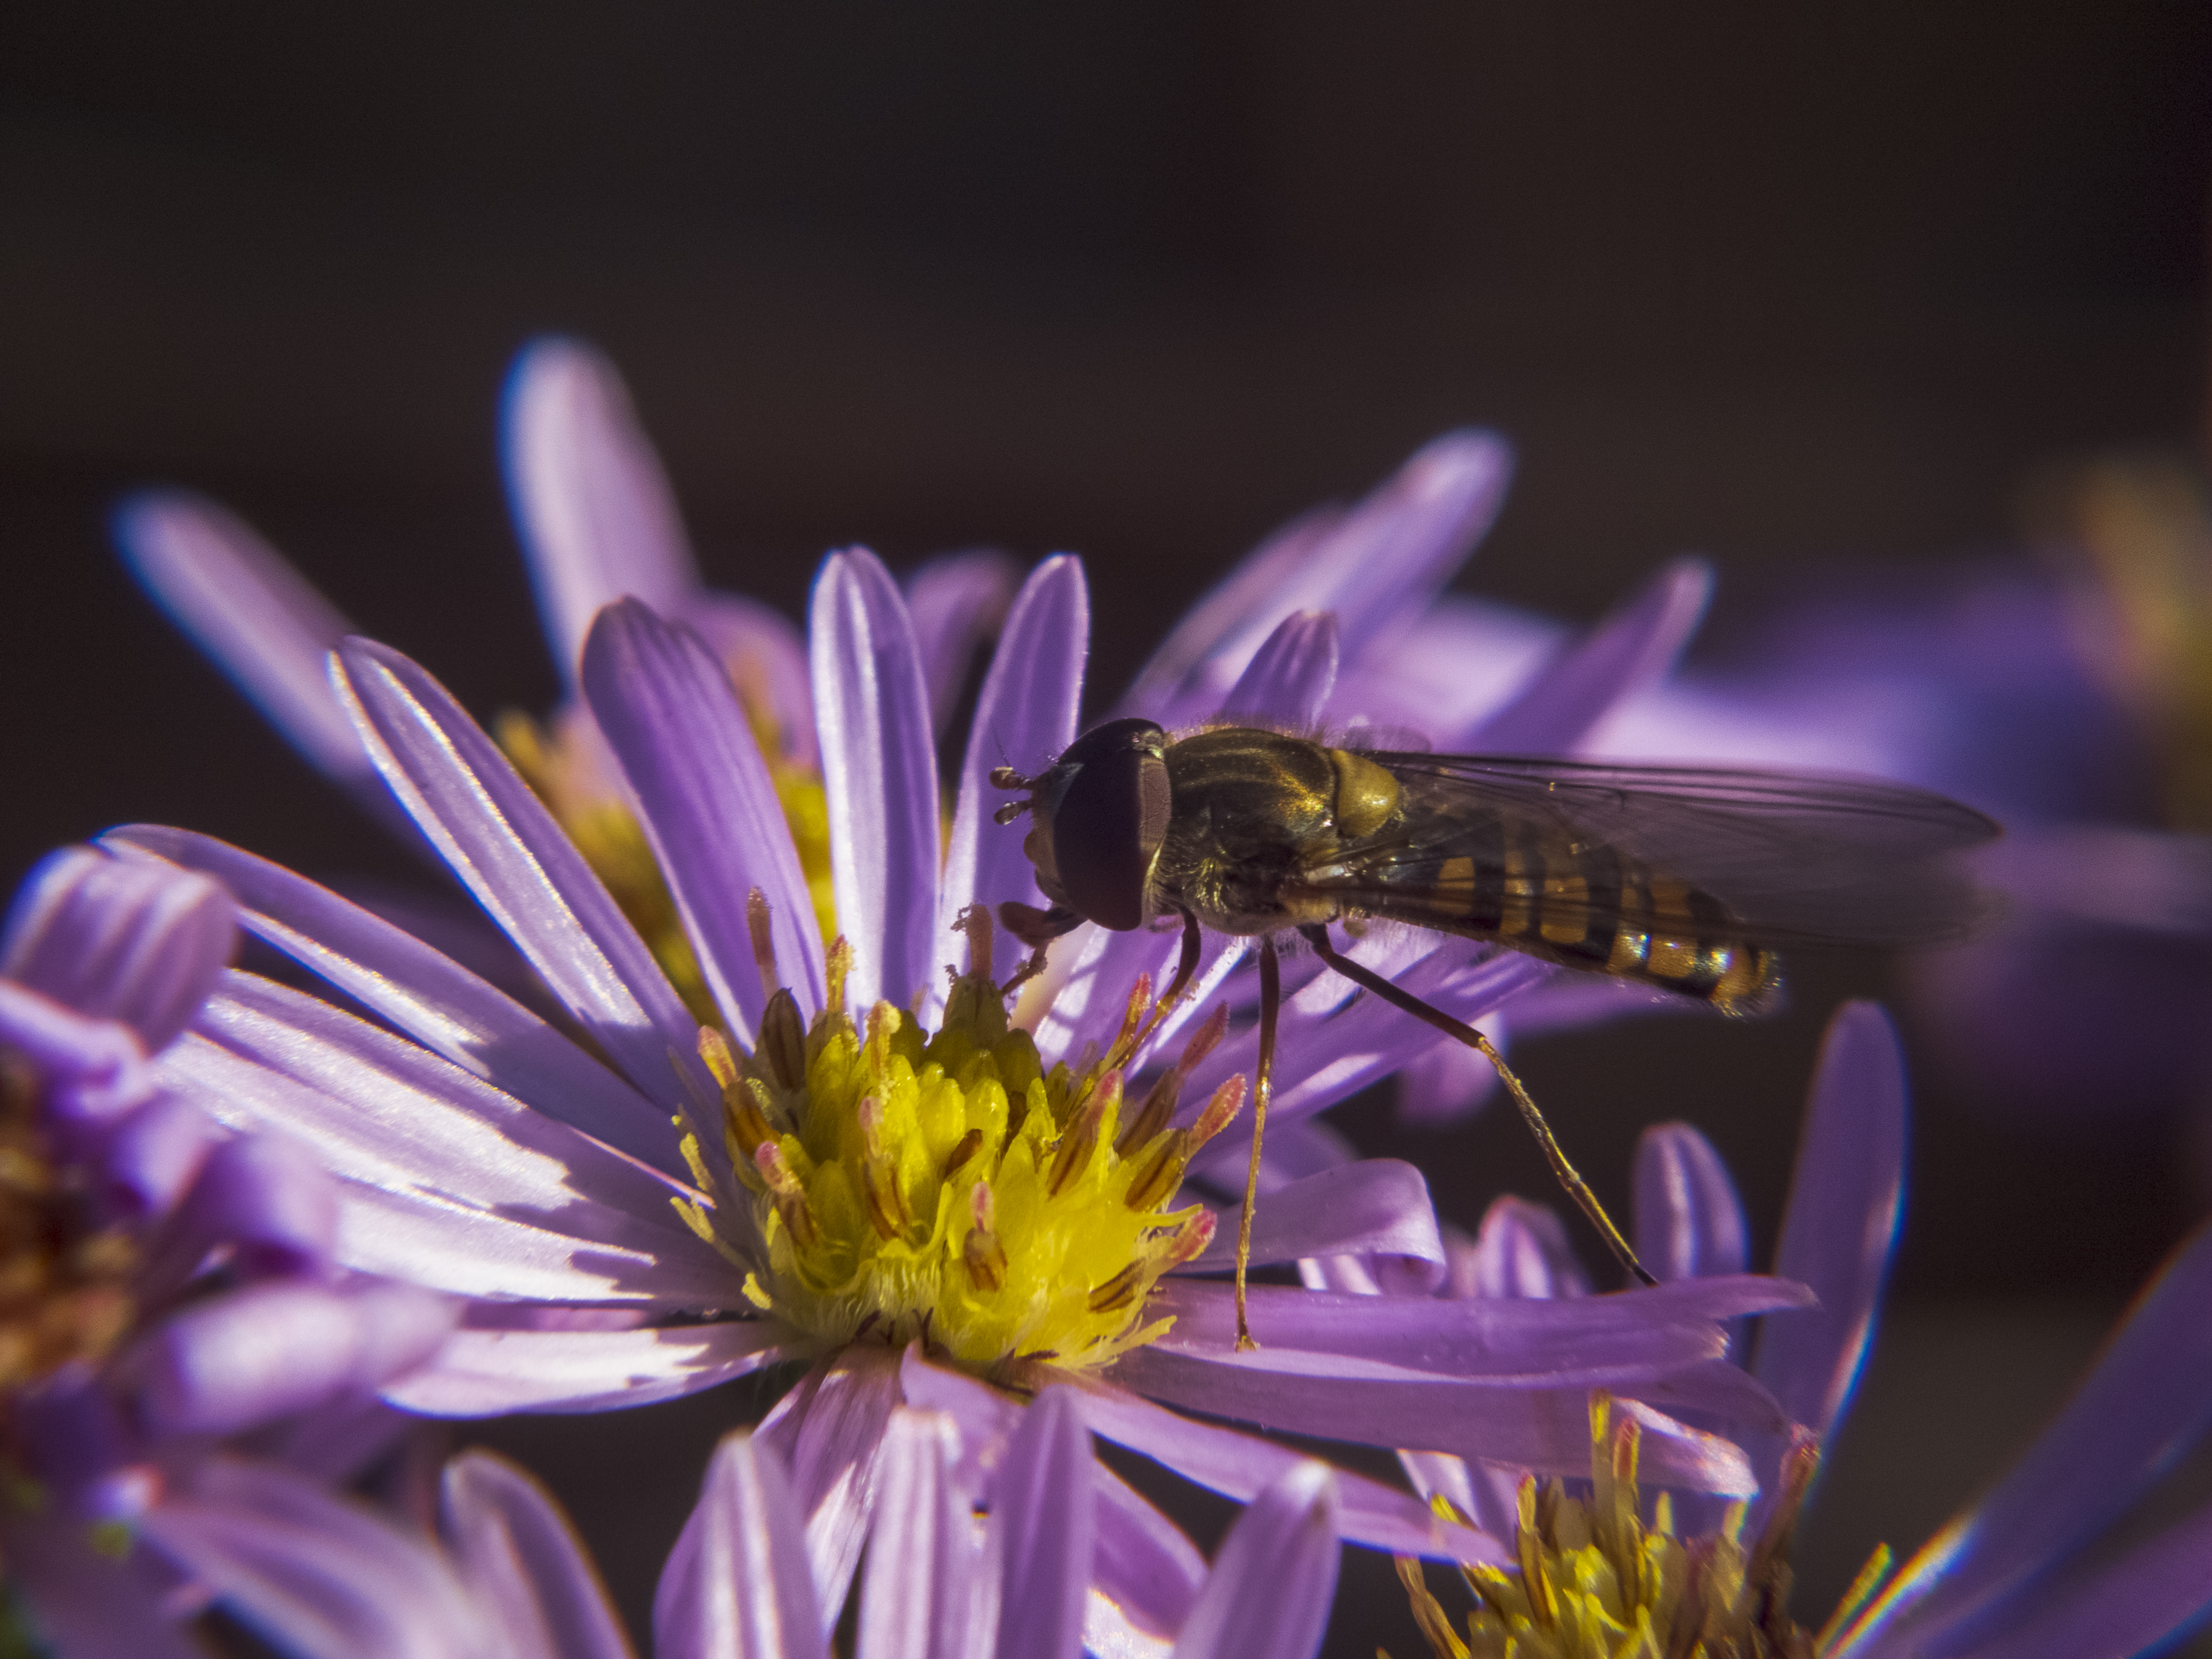
bee, wallpaper, insects, flower, macro, nature, photography, macro photography, plant, insect, pollinator, arthropod, purple, petal, honeybee, pest, flowering plant, annual plant, close up, herbaceous plant, invertebrate, pollen, membrane winged insect, daisy family, european michaelmas daisy, tatarian aster, fly, Megachilidae, perennial plant, hoverfly, wildflower, bumblebee, tachinidae, wildlife, halictidae, magenta, net winged insects, carpenter bee, Forb, new york aster